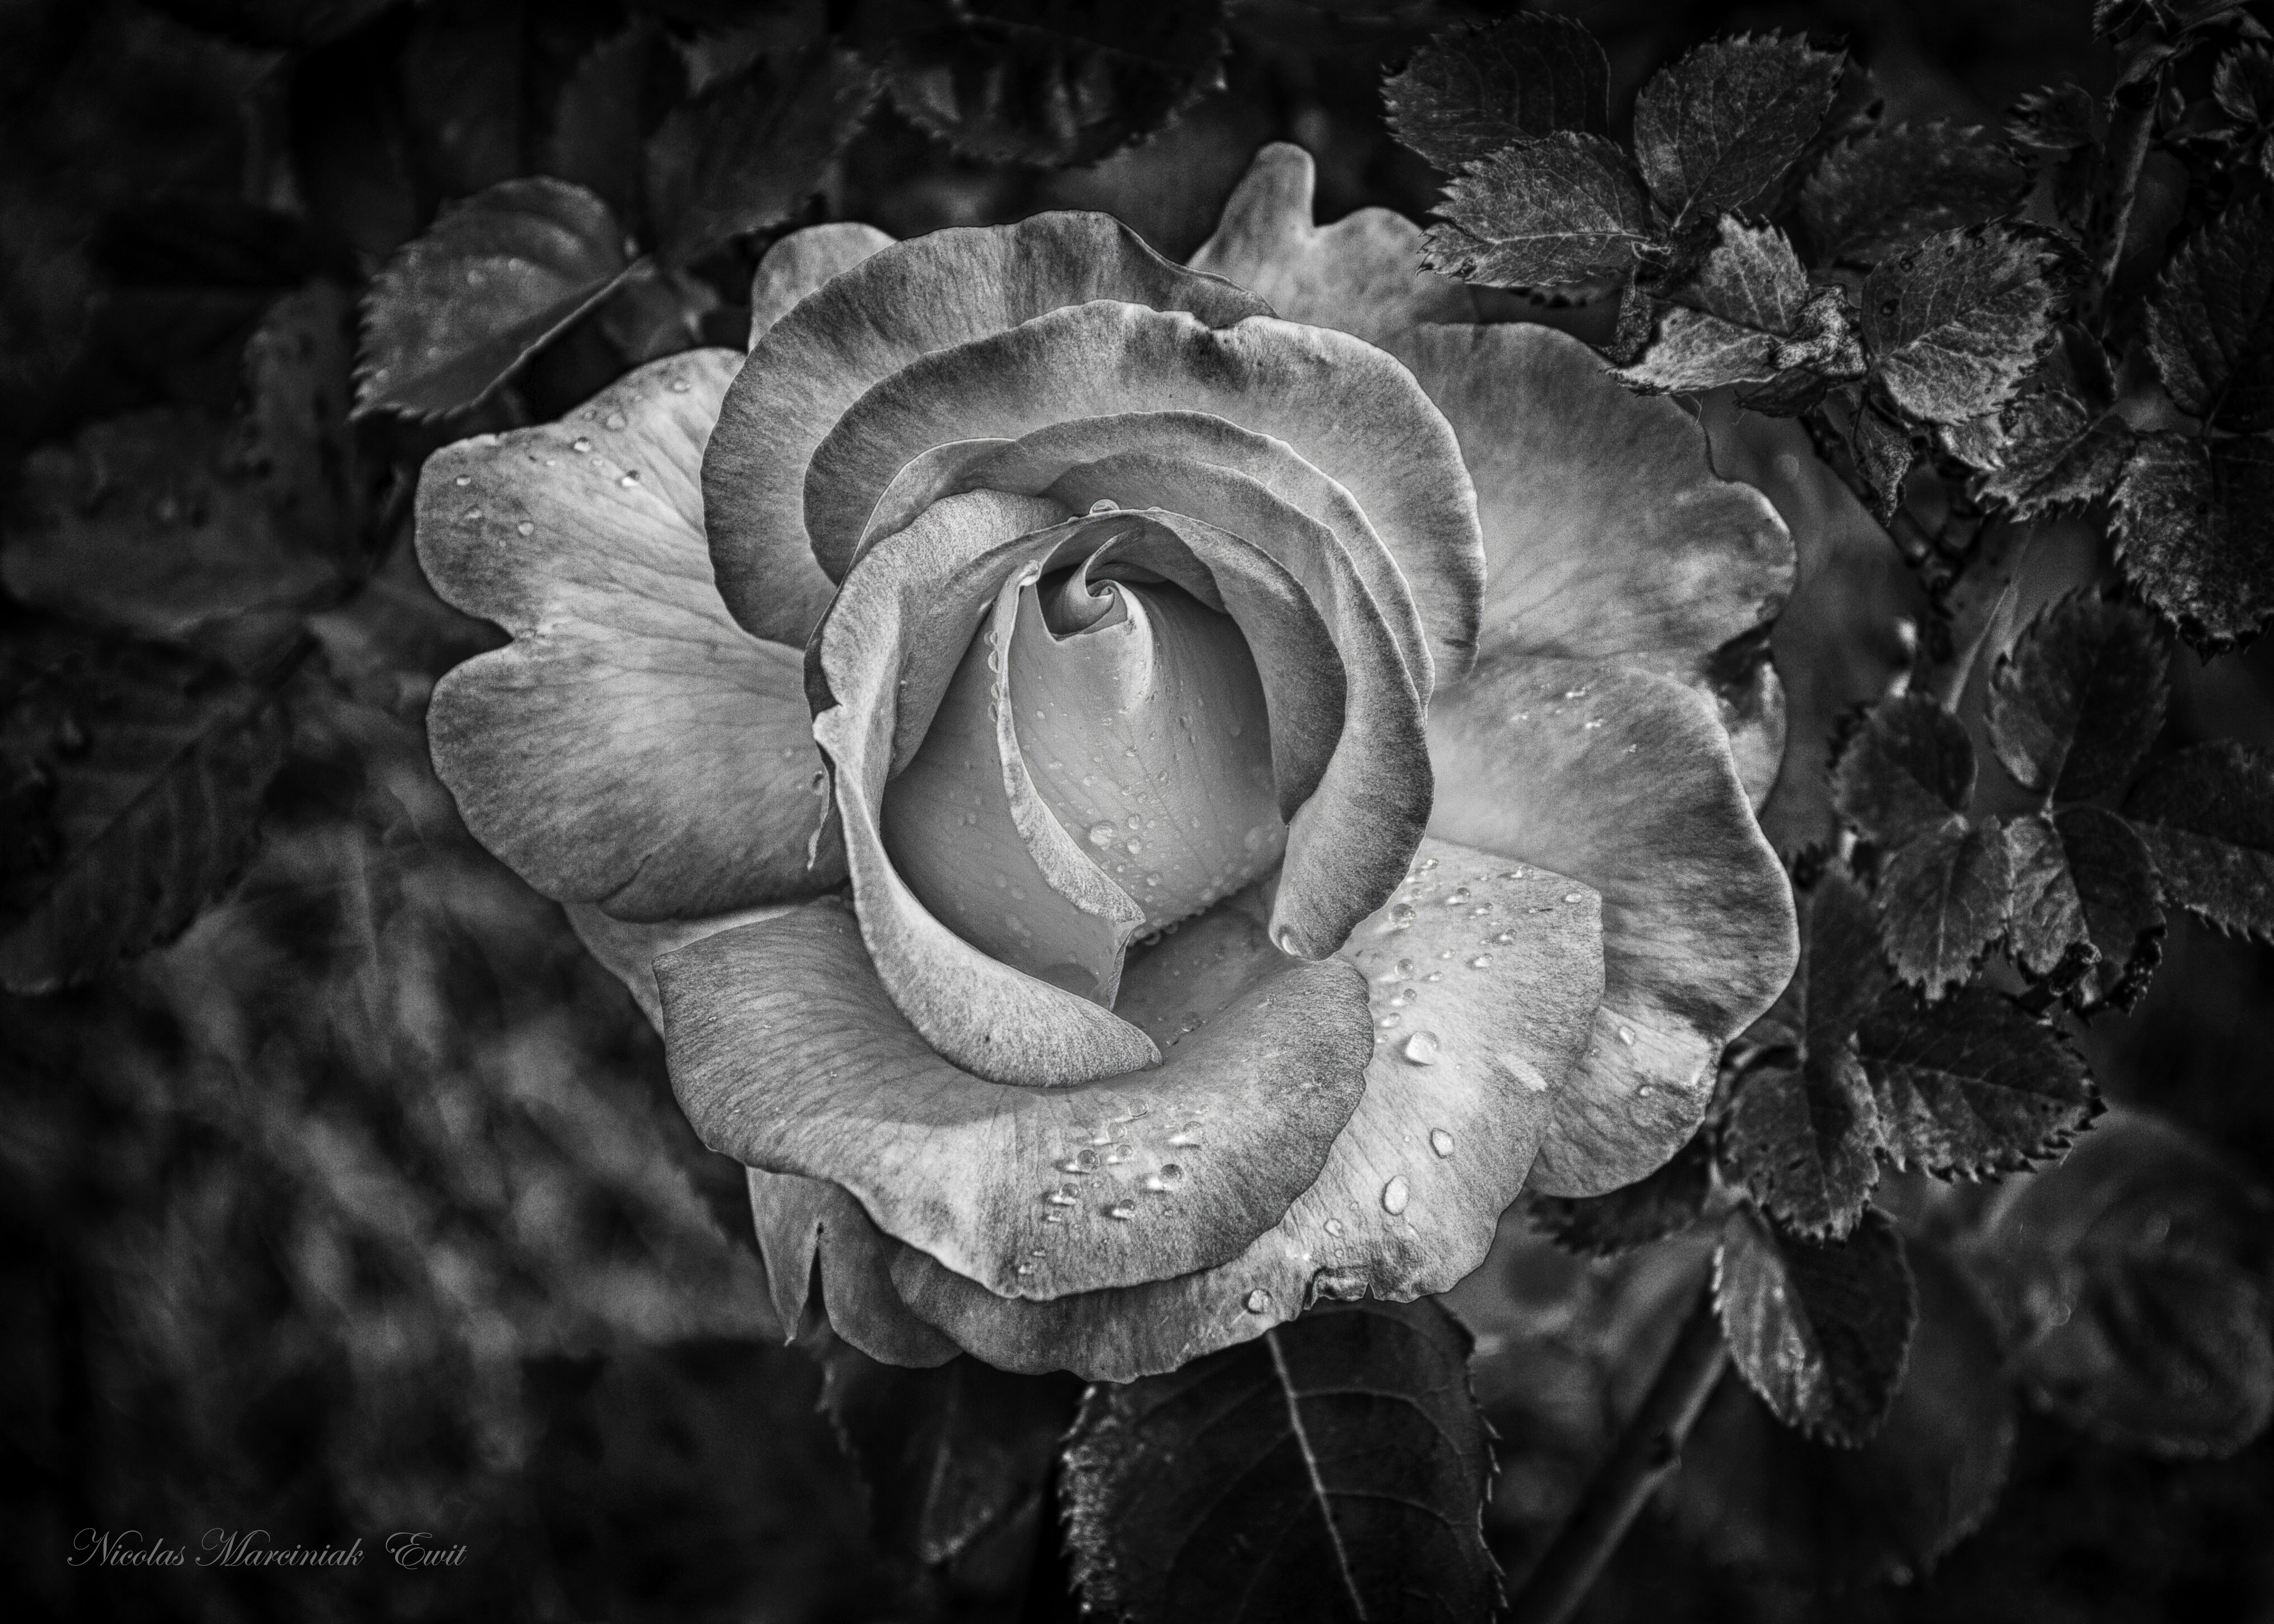
flower, plant, water, petal, botany, flash photography, organism, terrestrial plant, black and white, rose, flowering plant, rose family, rose order, garden roses, art, monochrome photography, close up, moisture, monochrome, darkness, pattern, macro photography, event, still life photography, floribunda, herbaceous plant, Hybrid tea rose, annual plant, symmetry, still life, drop, rosa centifolia, plant stem, cut flowers, grass, dew, circle, drawing, soil, floral design, bouquet, painting, portrait photography